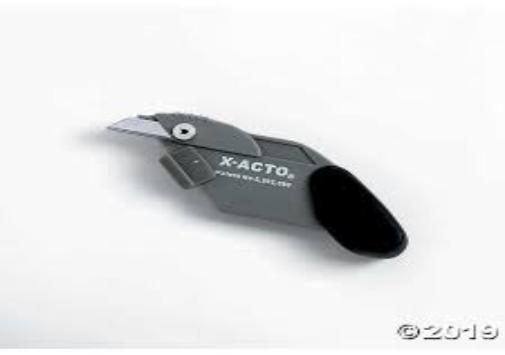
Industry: Necessities